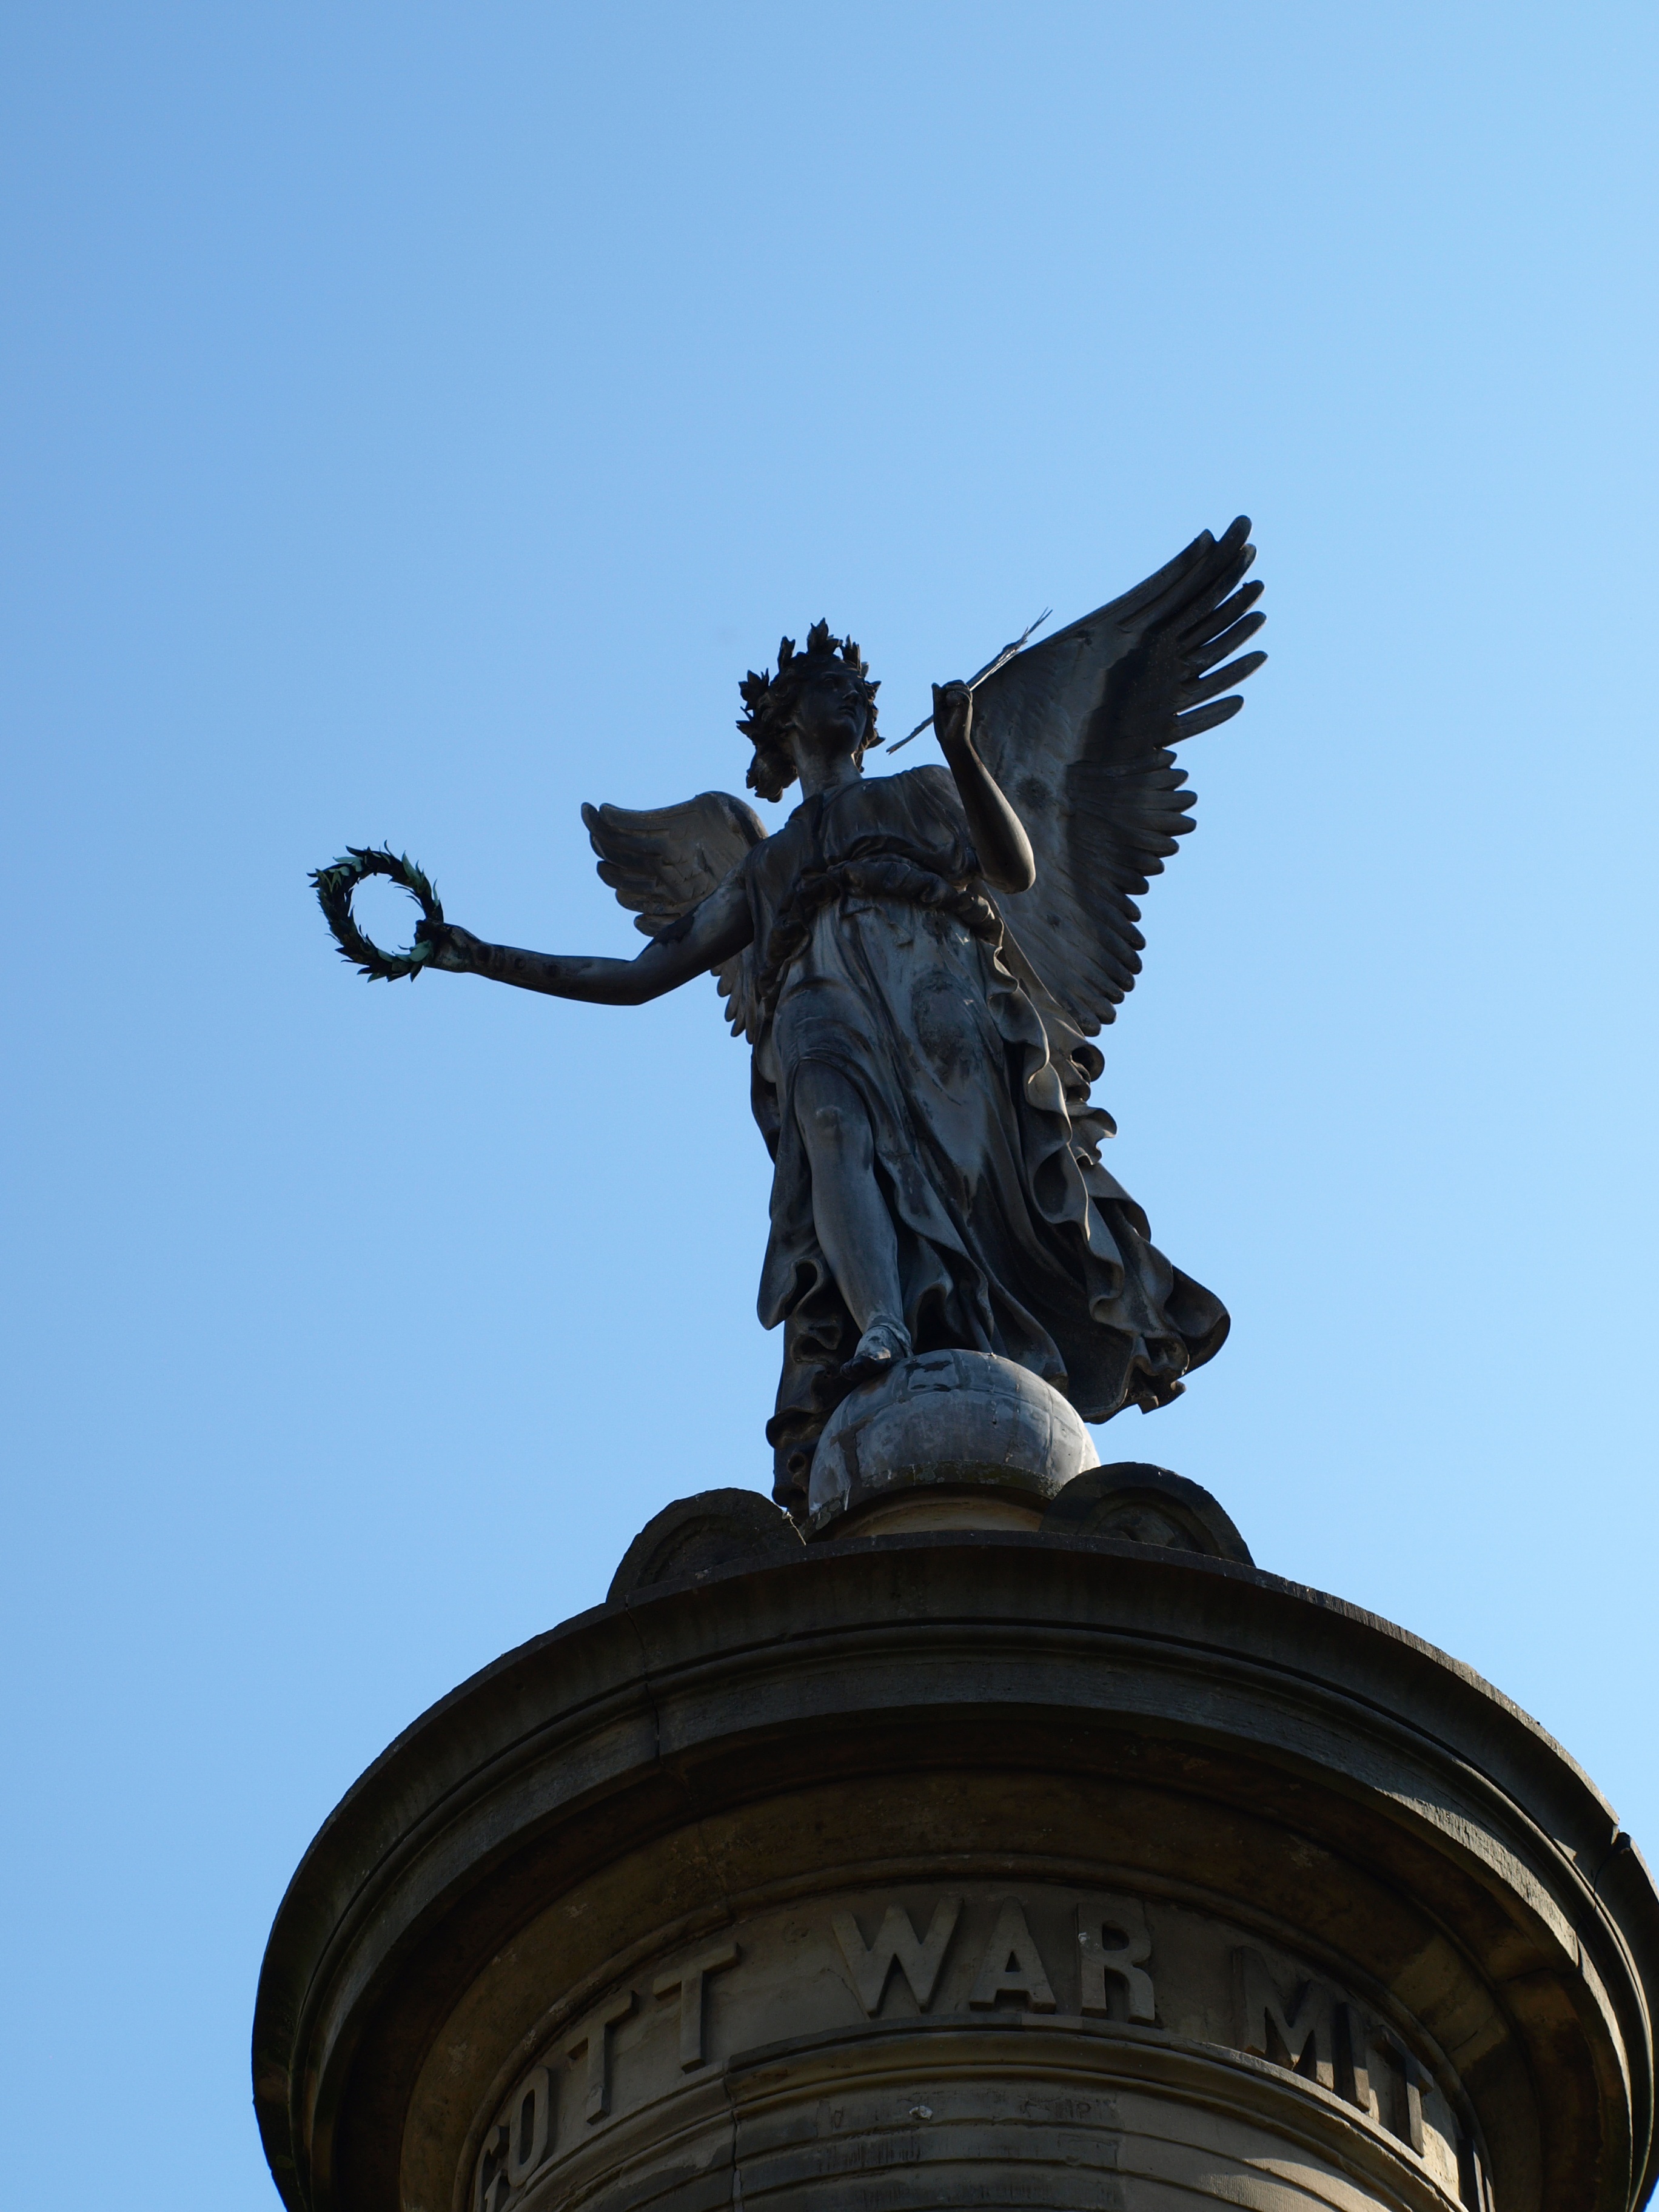
sky, monument, statue, pillar, memory, blue, sculpture, angel, art, siegess ule, siegburg germany